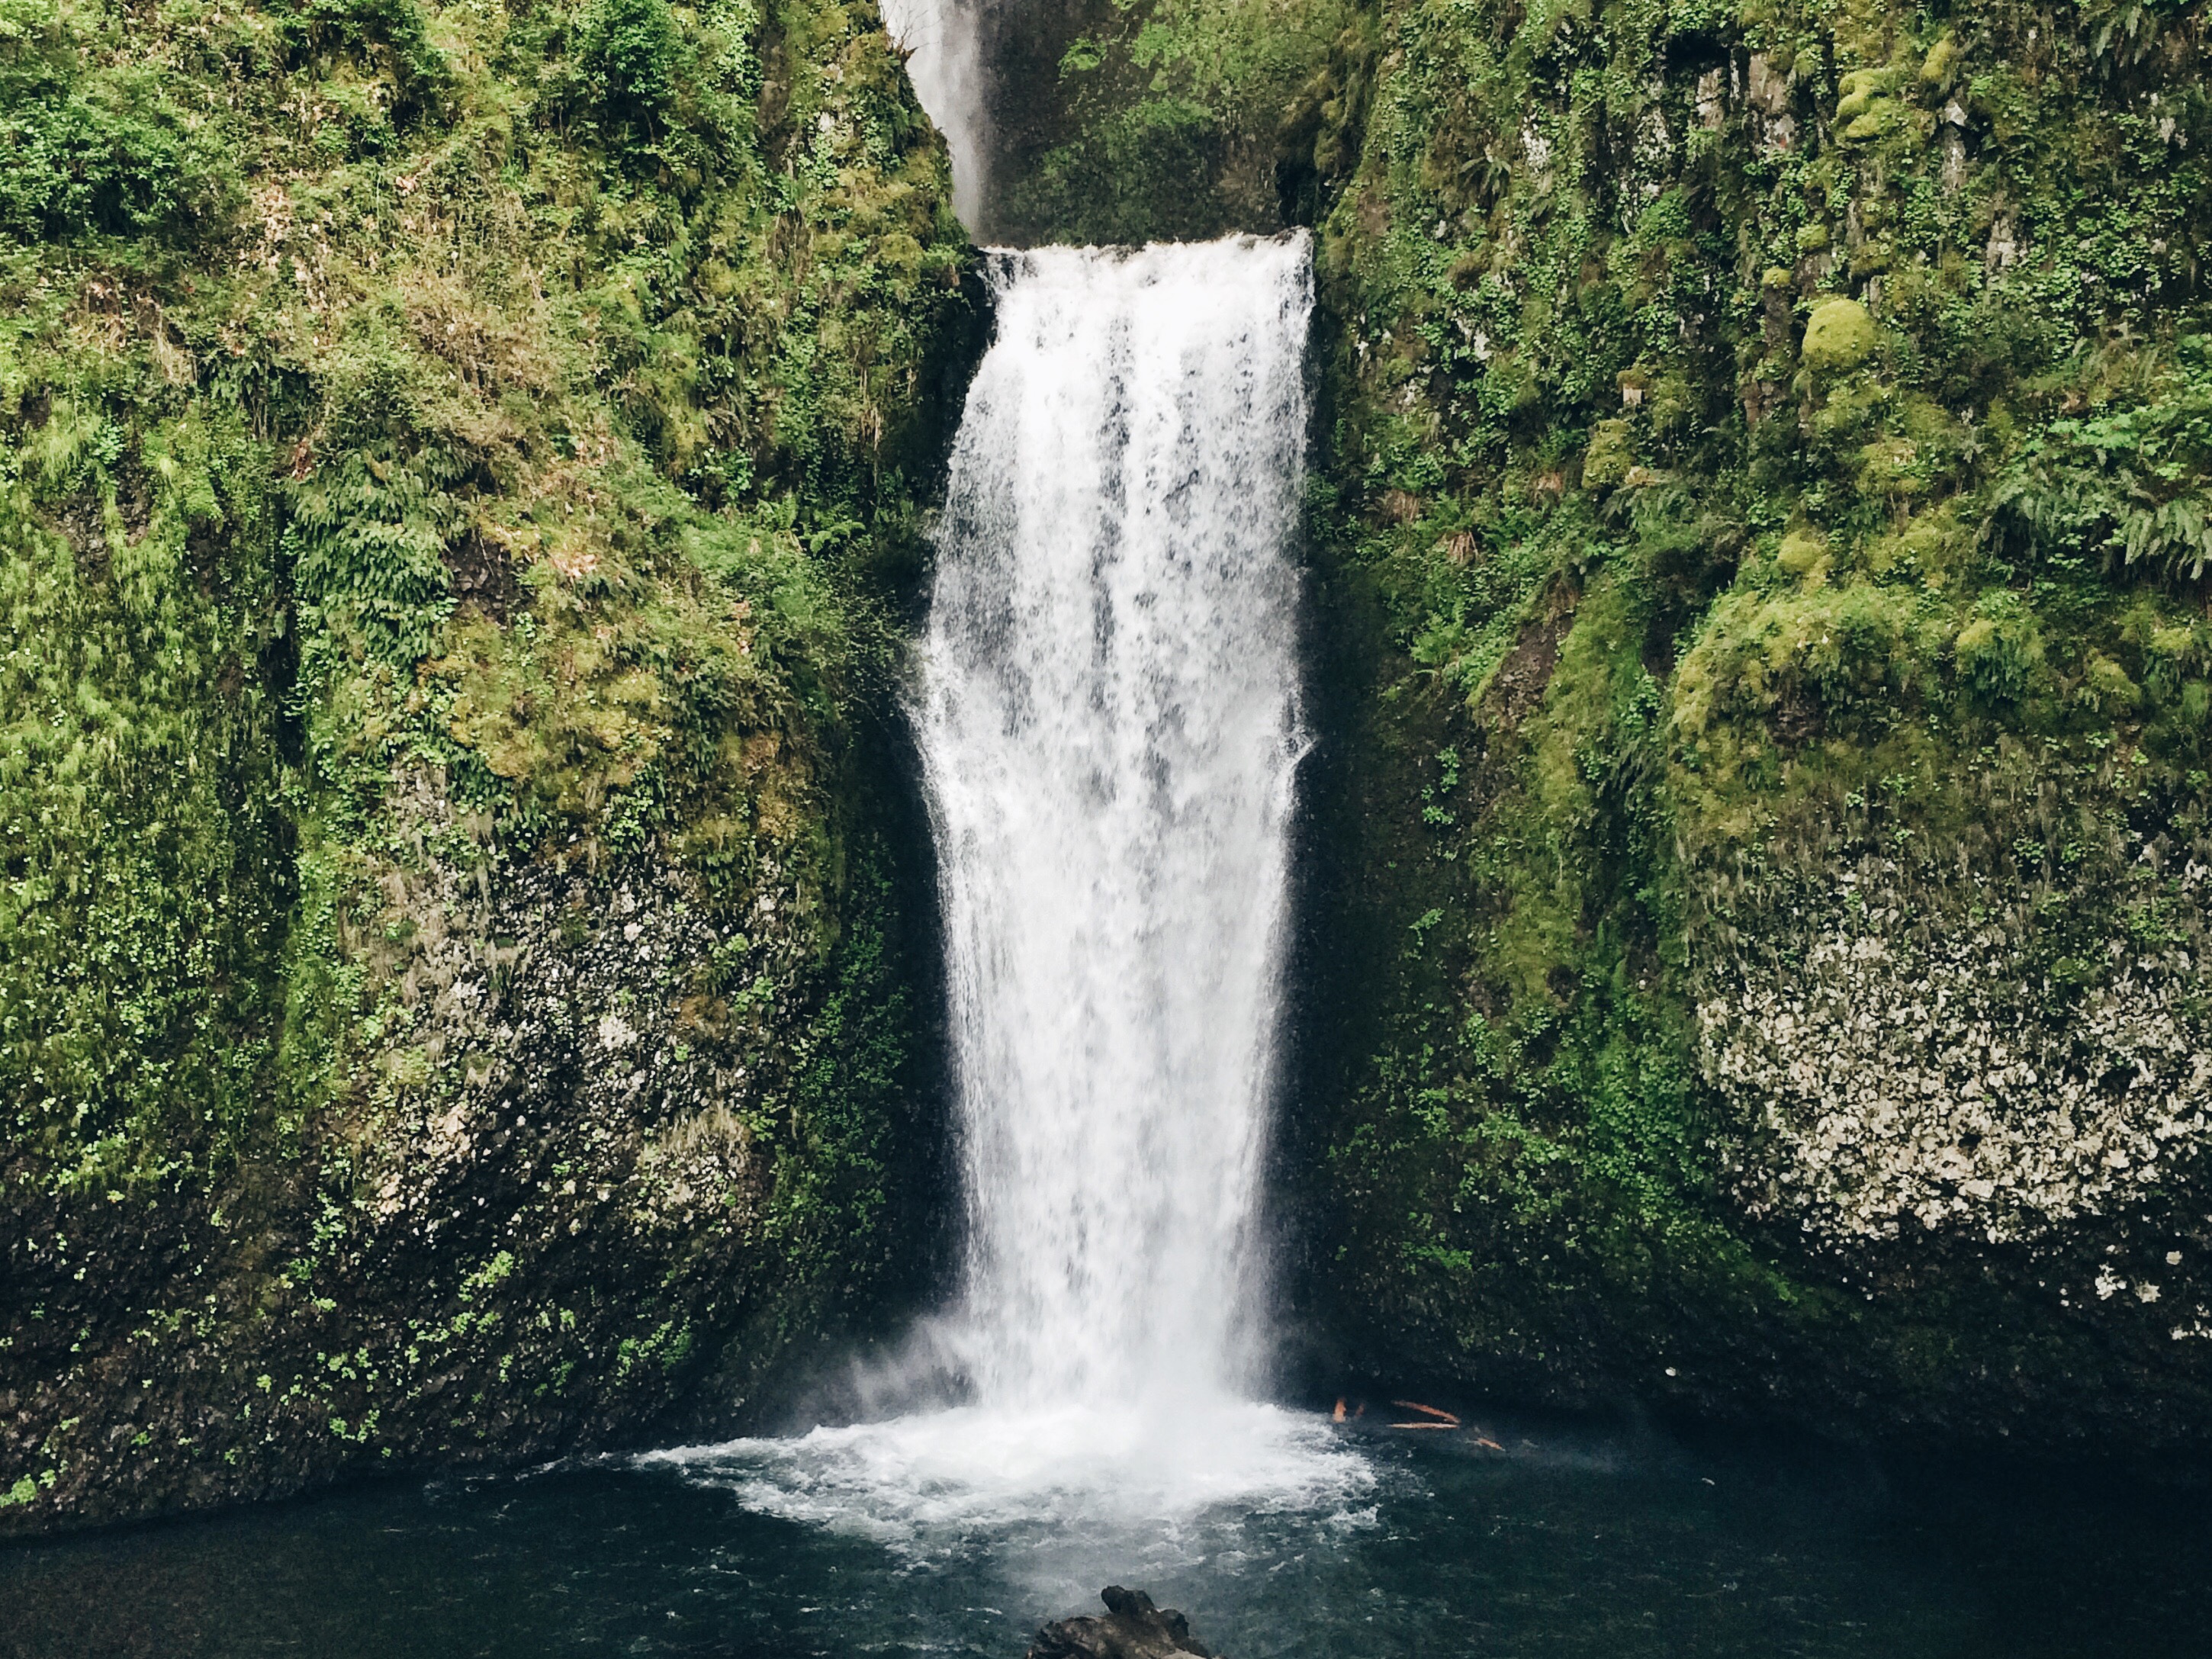
water, nature, waterfall, fall, stream, flow, cascade, natural, body of water, wasserfall, water feature, watercourse